Capitol Reflecting Pool

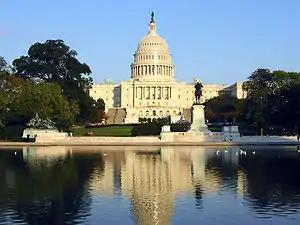

The Capitol Reflecting Pool is a reflecting pool in Washington, D.C., United States. It lies to the west of the United States Capitol and is the westernmost element of the Capitol grounds (or the easternmost element of the National Mall, according to some reckonings). The Capitol Dome and the Ulysses S. Grant Memorial are reflected in its waters.